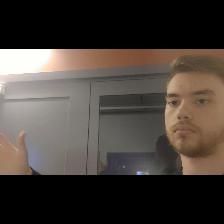
Label: Human